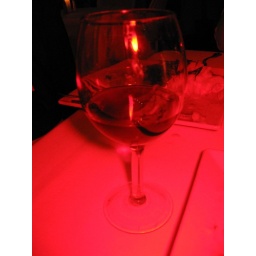
blood red merlot in a lopsided glass